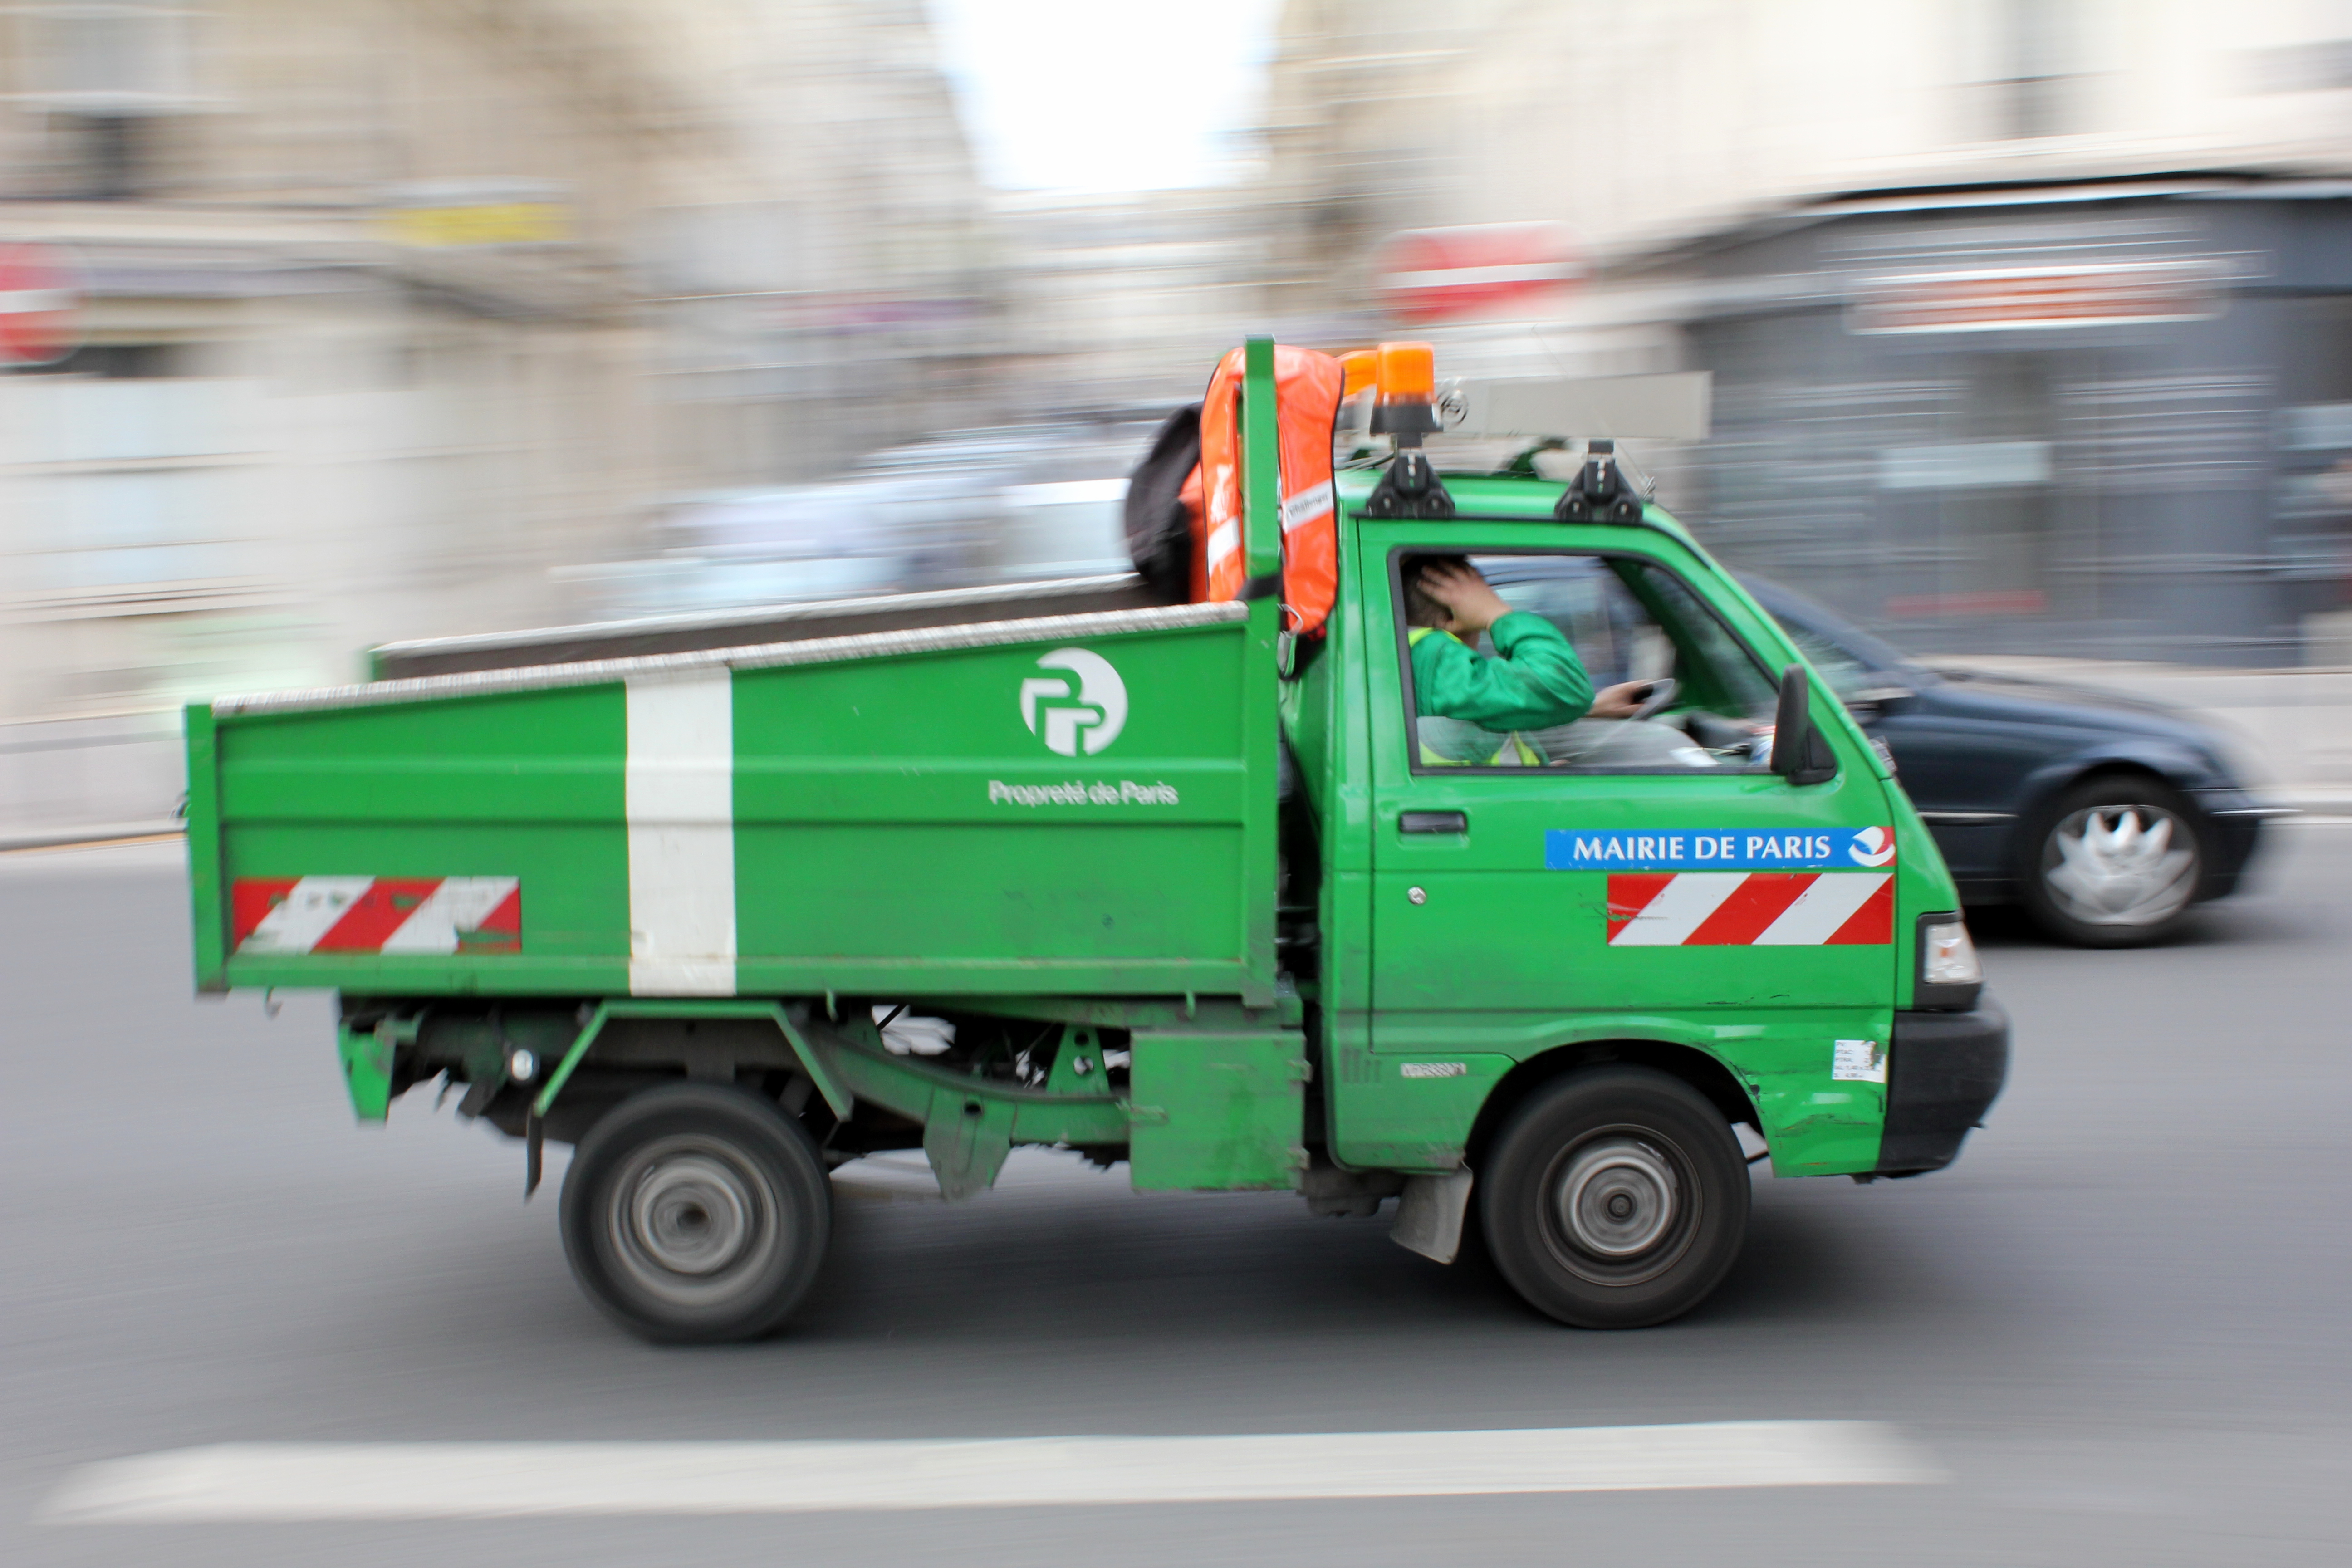
outdoor, street, city, paris, transport, france, europe, truck, green, vehicle, color, movement, file, colour, creativecommons, cc0, publicdomain, nocopyright, vert, 2d, carloszgz, cmstoolsphotoring, freeculturalworks, openlicense, freepictures, rue, calle, francia, europa, couleur, movimiento, motionblur, panning, mouvement, exposicionlarga, poselongue, floudeboug, vehicule, vehiculo, copyleft, norightsreserved, torepost, camion, longexposure, verde, limpieza, commercial vehicle, 75005, propr t, light commercial vehicle, microvan, fire apparatus, emergency vehicle